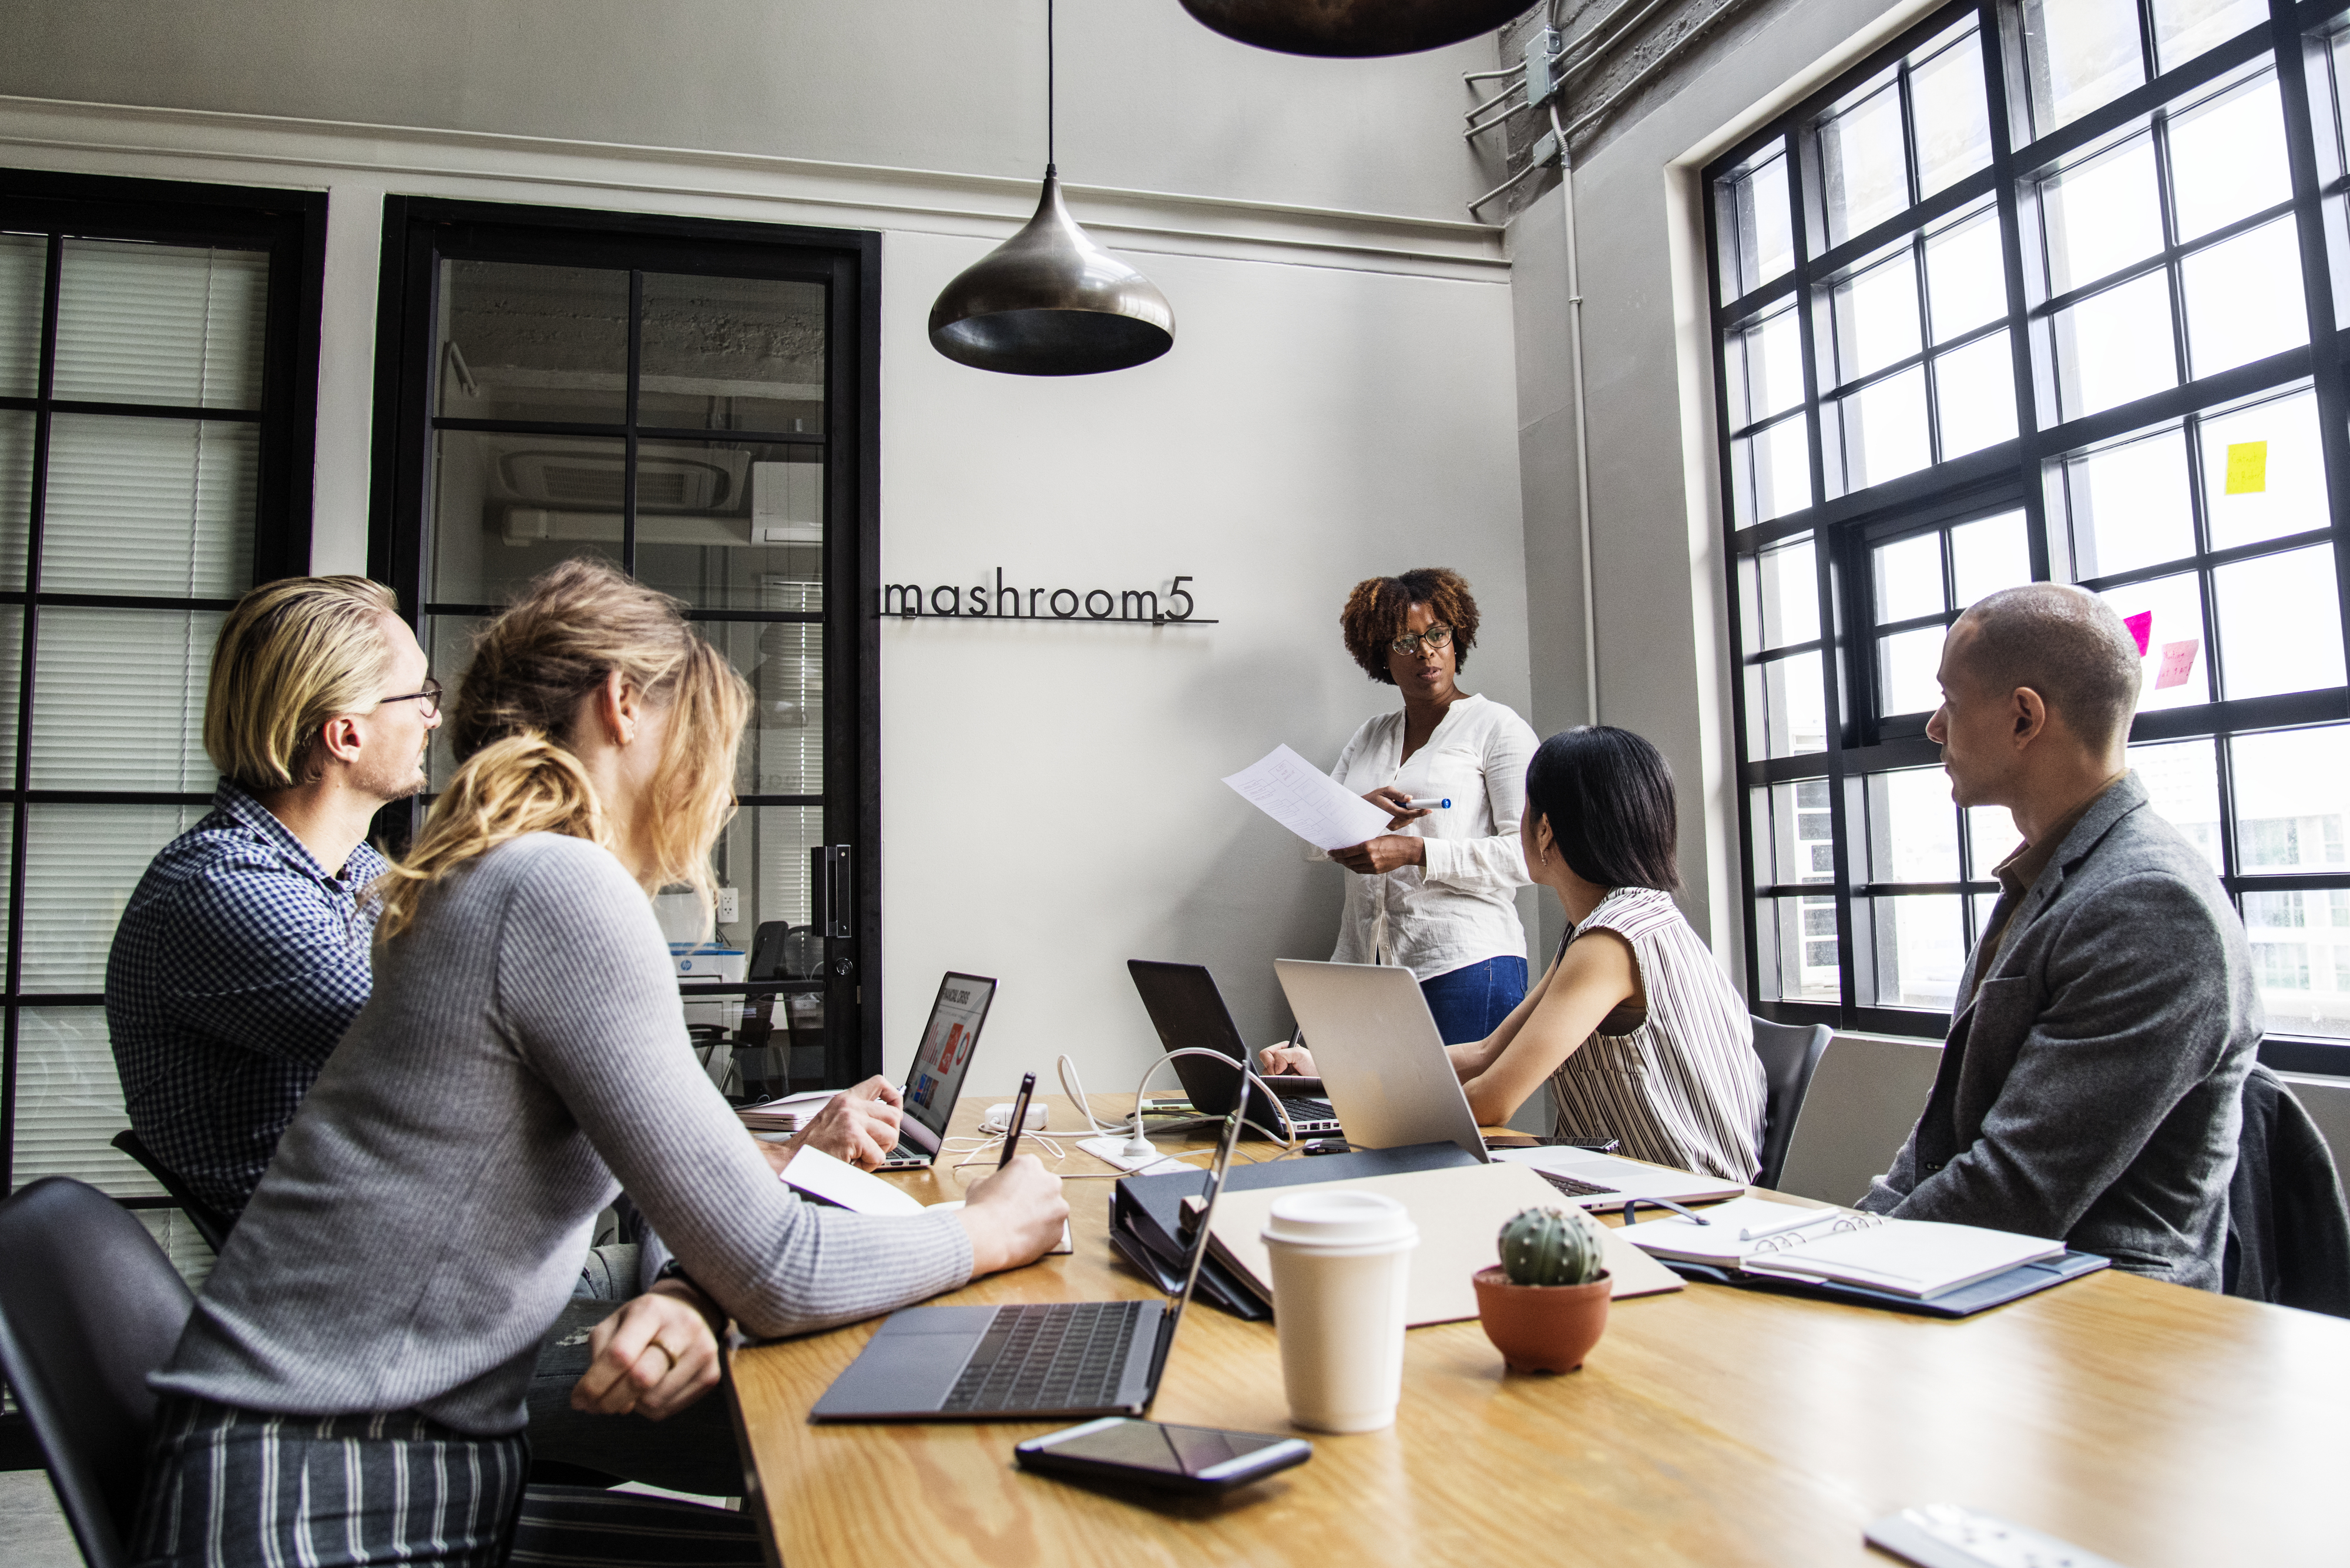
action, african american, african descent, american, black, brainstorming, business, caucasian, cheerful, colleagues, communication, computer, connection, digital device, discussion, diverse, entrepreneur, european, expression, friends, group, laptop, man, meeting, mobile phone, network, notebook, people, presentation, startup, strategy, talking, team, teamwork, technology, together, training, vision, westerner, wireless, woman, work, working, workplace, workshop, workspace, conversation, collaboration, office, job, business school, management